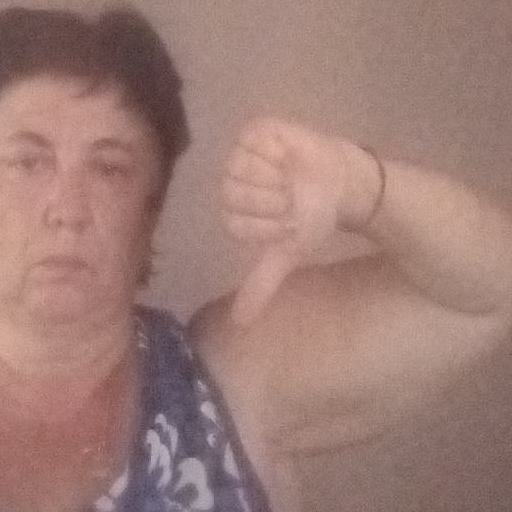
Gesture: dislike